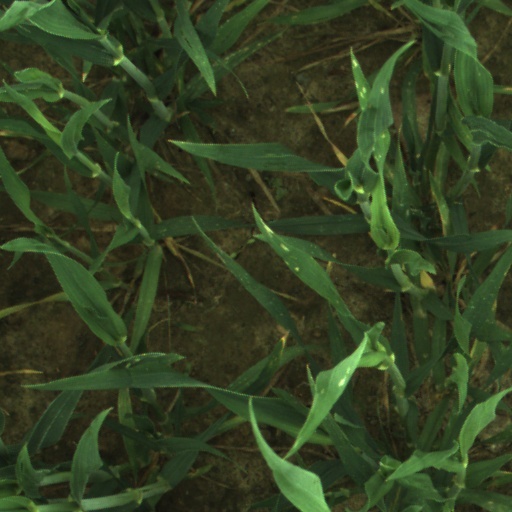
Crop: wheat